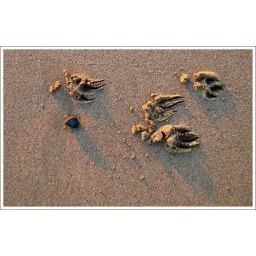
dog prints in sand